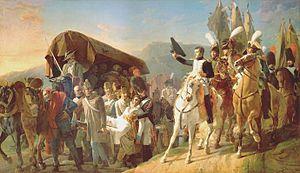
Napoléon rend hommage au courage malheureux après la bataille d'Ulm.
Un prisonnier de guerre est un combattant qui est emprisonné par une puissance ennemie en temps de guerre. Sa détention vise à le conserver hors de combat, elle n'a aucun caractère pénal ou répressif, ce qui le distingue du prisonnier de droit commun.